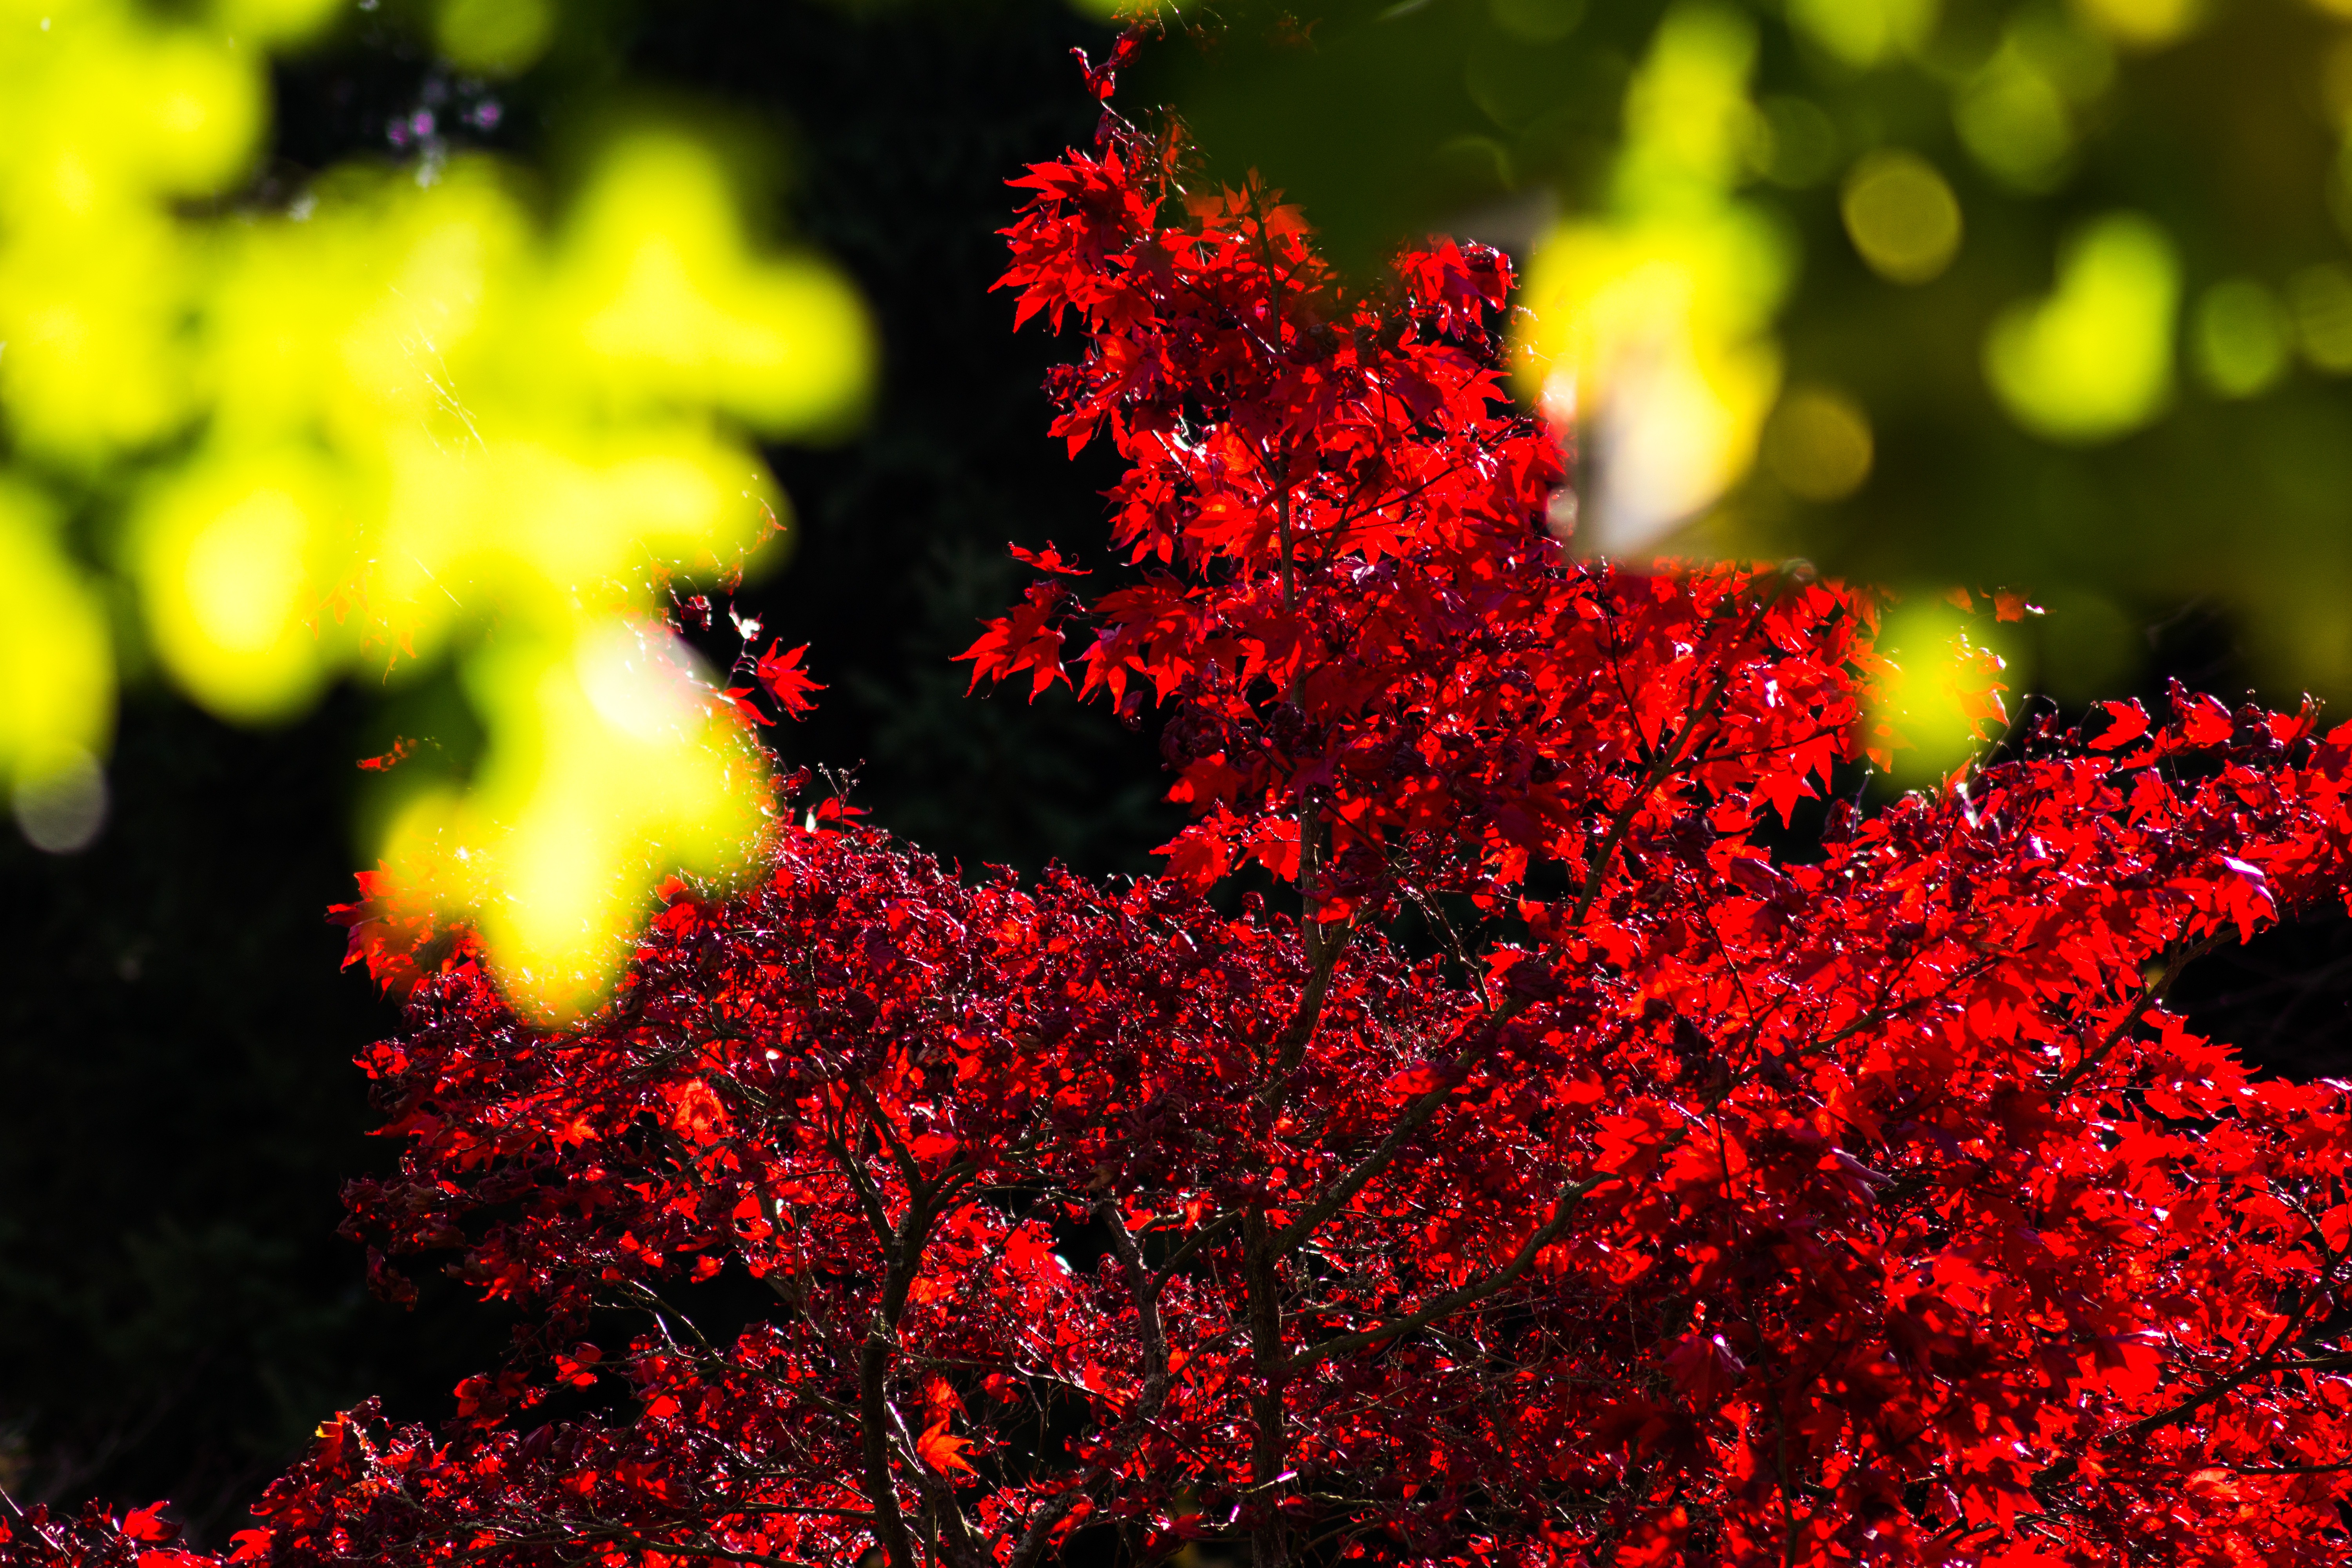
tree, nature, branch, light, plant, sun, sunlight, leaf, flower, dusk, bush, evening, twilight, green, red, autumn, yellow, season, maple, maple tree, leaves, shrub, mood, maple leaves, back light, macro photography, woody plant